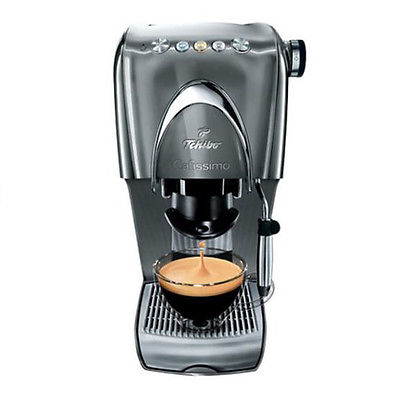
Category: coffee maker